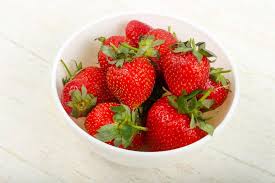
Label: Strawberry